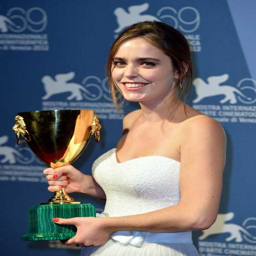
actor poses with award for her role in the film